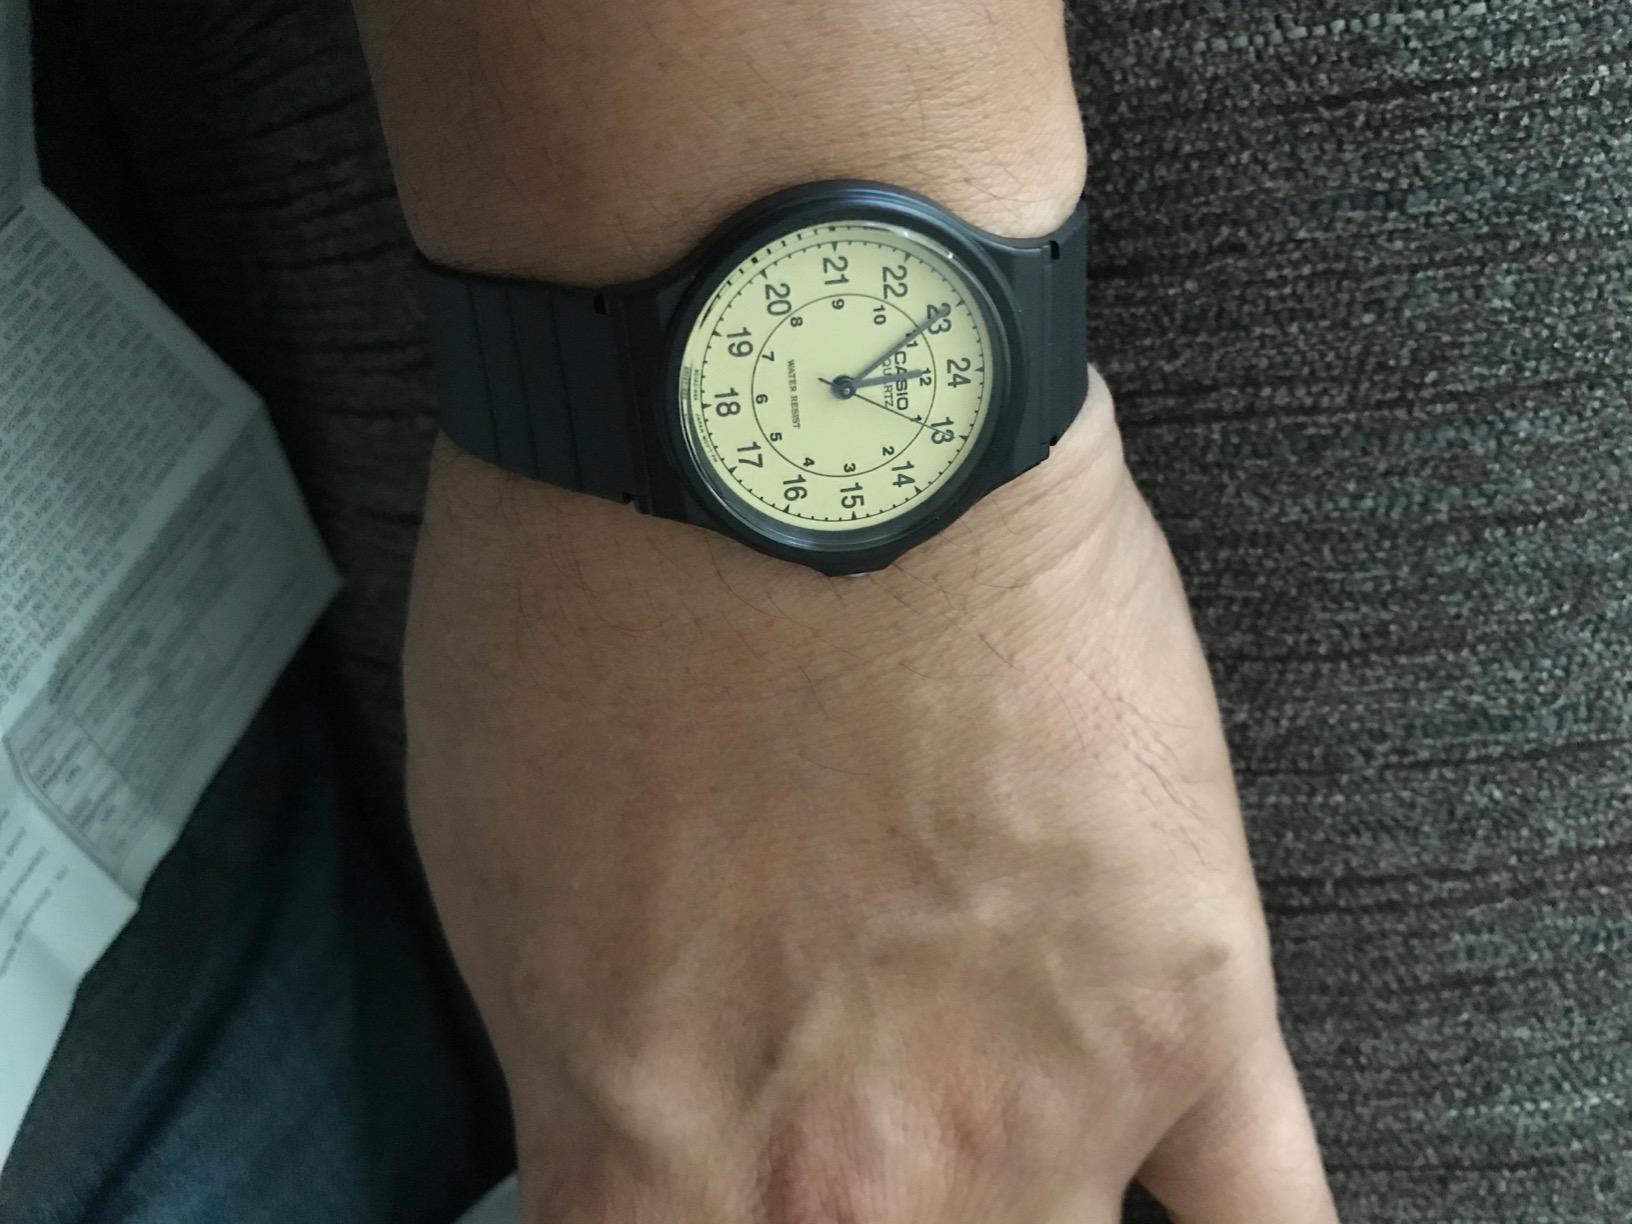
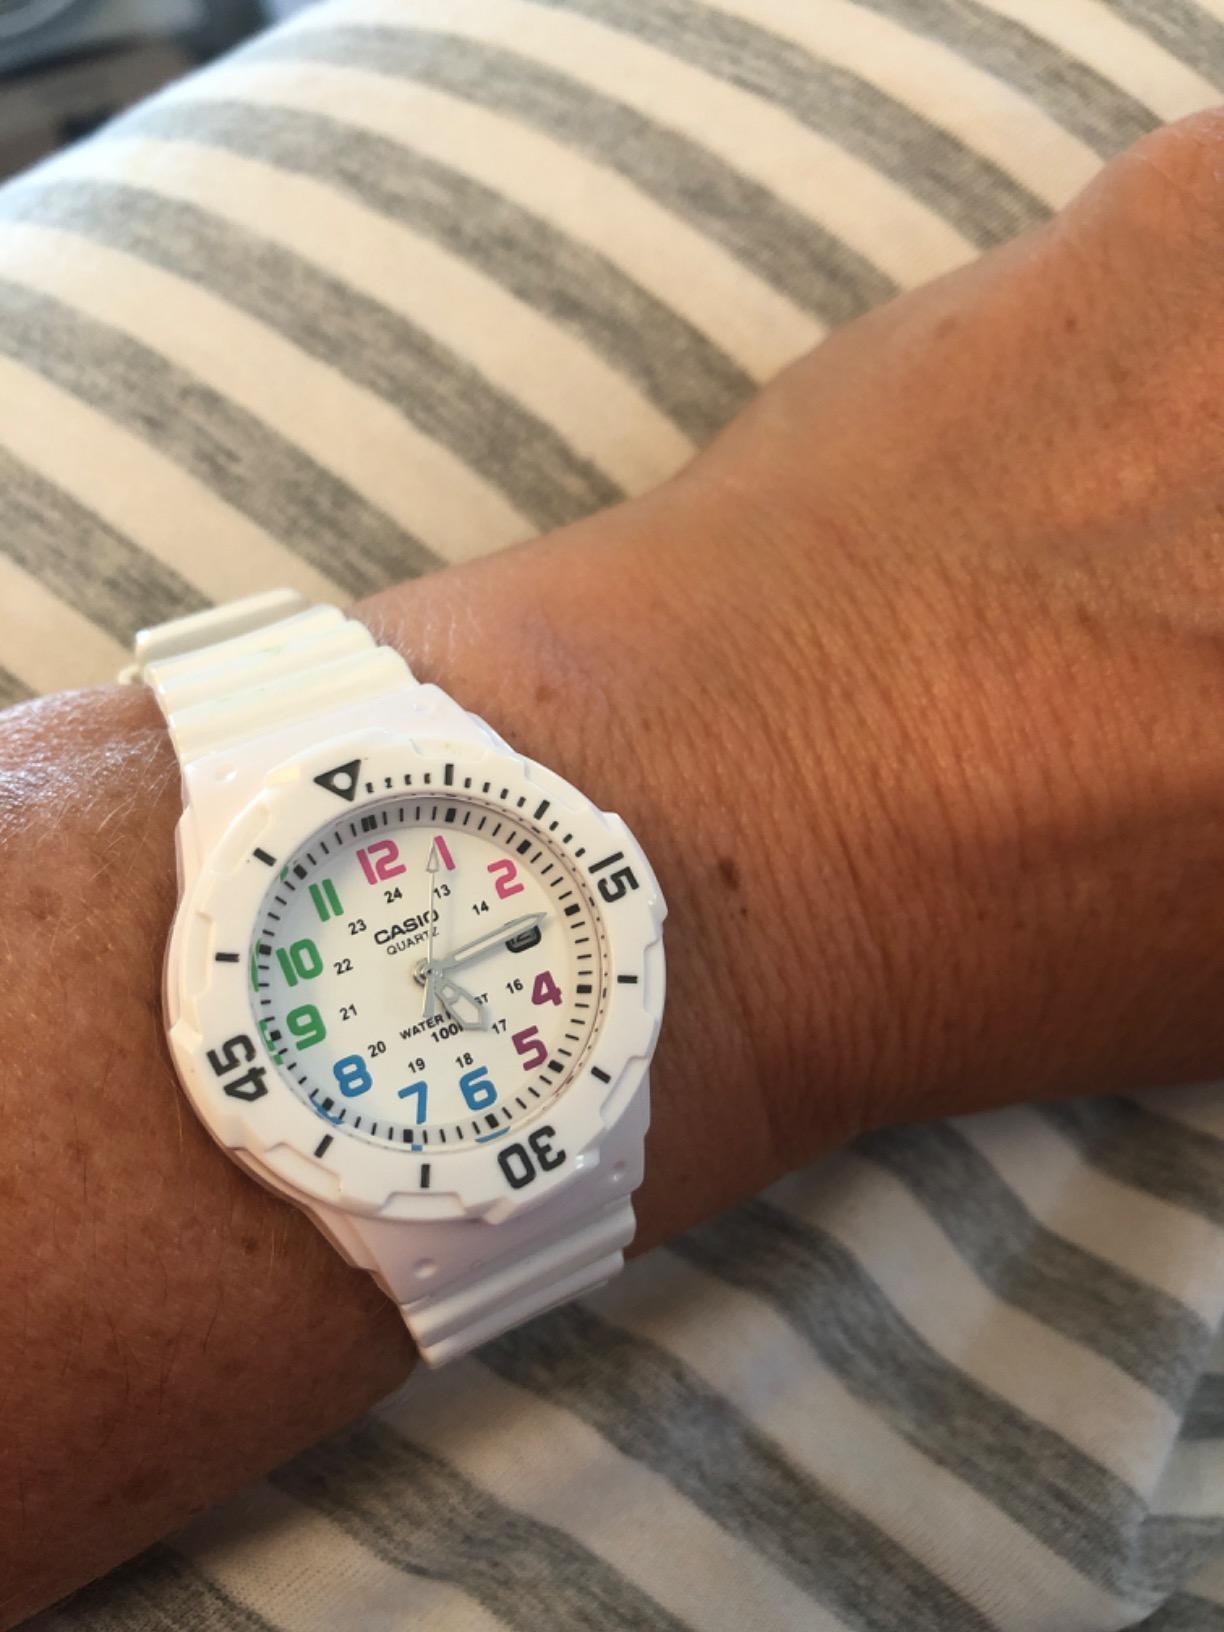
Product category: accessories_watch
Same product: no